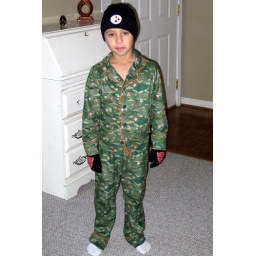
Getting ready to play in the TV box that was cold from being in the garage.